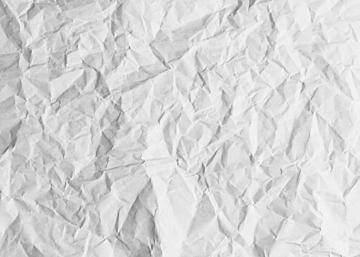
Label: paper